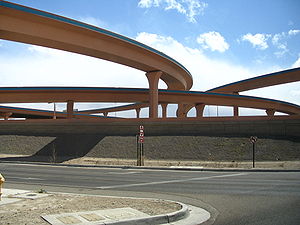
Interstate Highway 40 / Andet
"""The Big I"" i Albuquerque."
Interstate Highway 40, Interstate 40 eller bare I-40 er en hovedvej i Dwight D. Eisenhower National System of Interstate and Defense Highways i USA eller Interstate Highway System. Vejen er én af primære vest-østgående interstates, der går hele vejen fra vestkysten til østkysten.